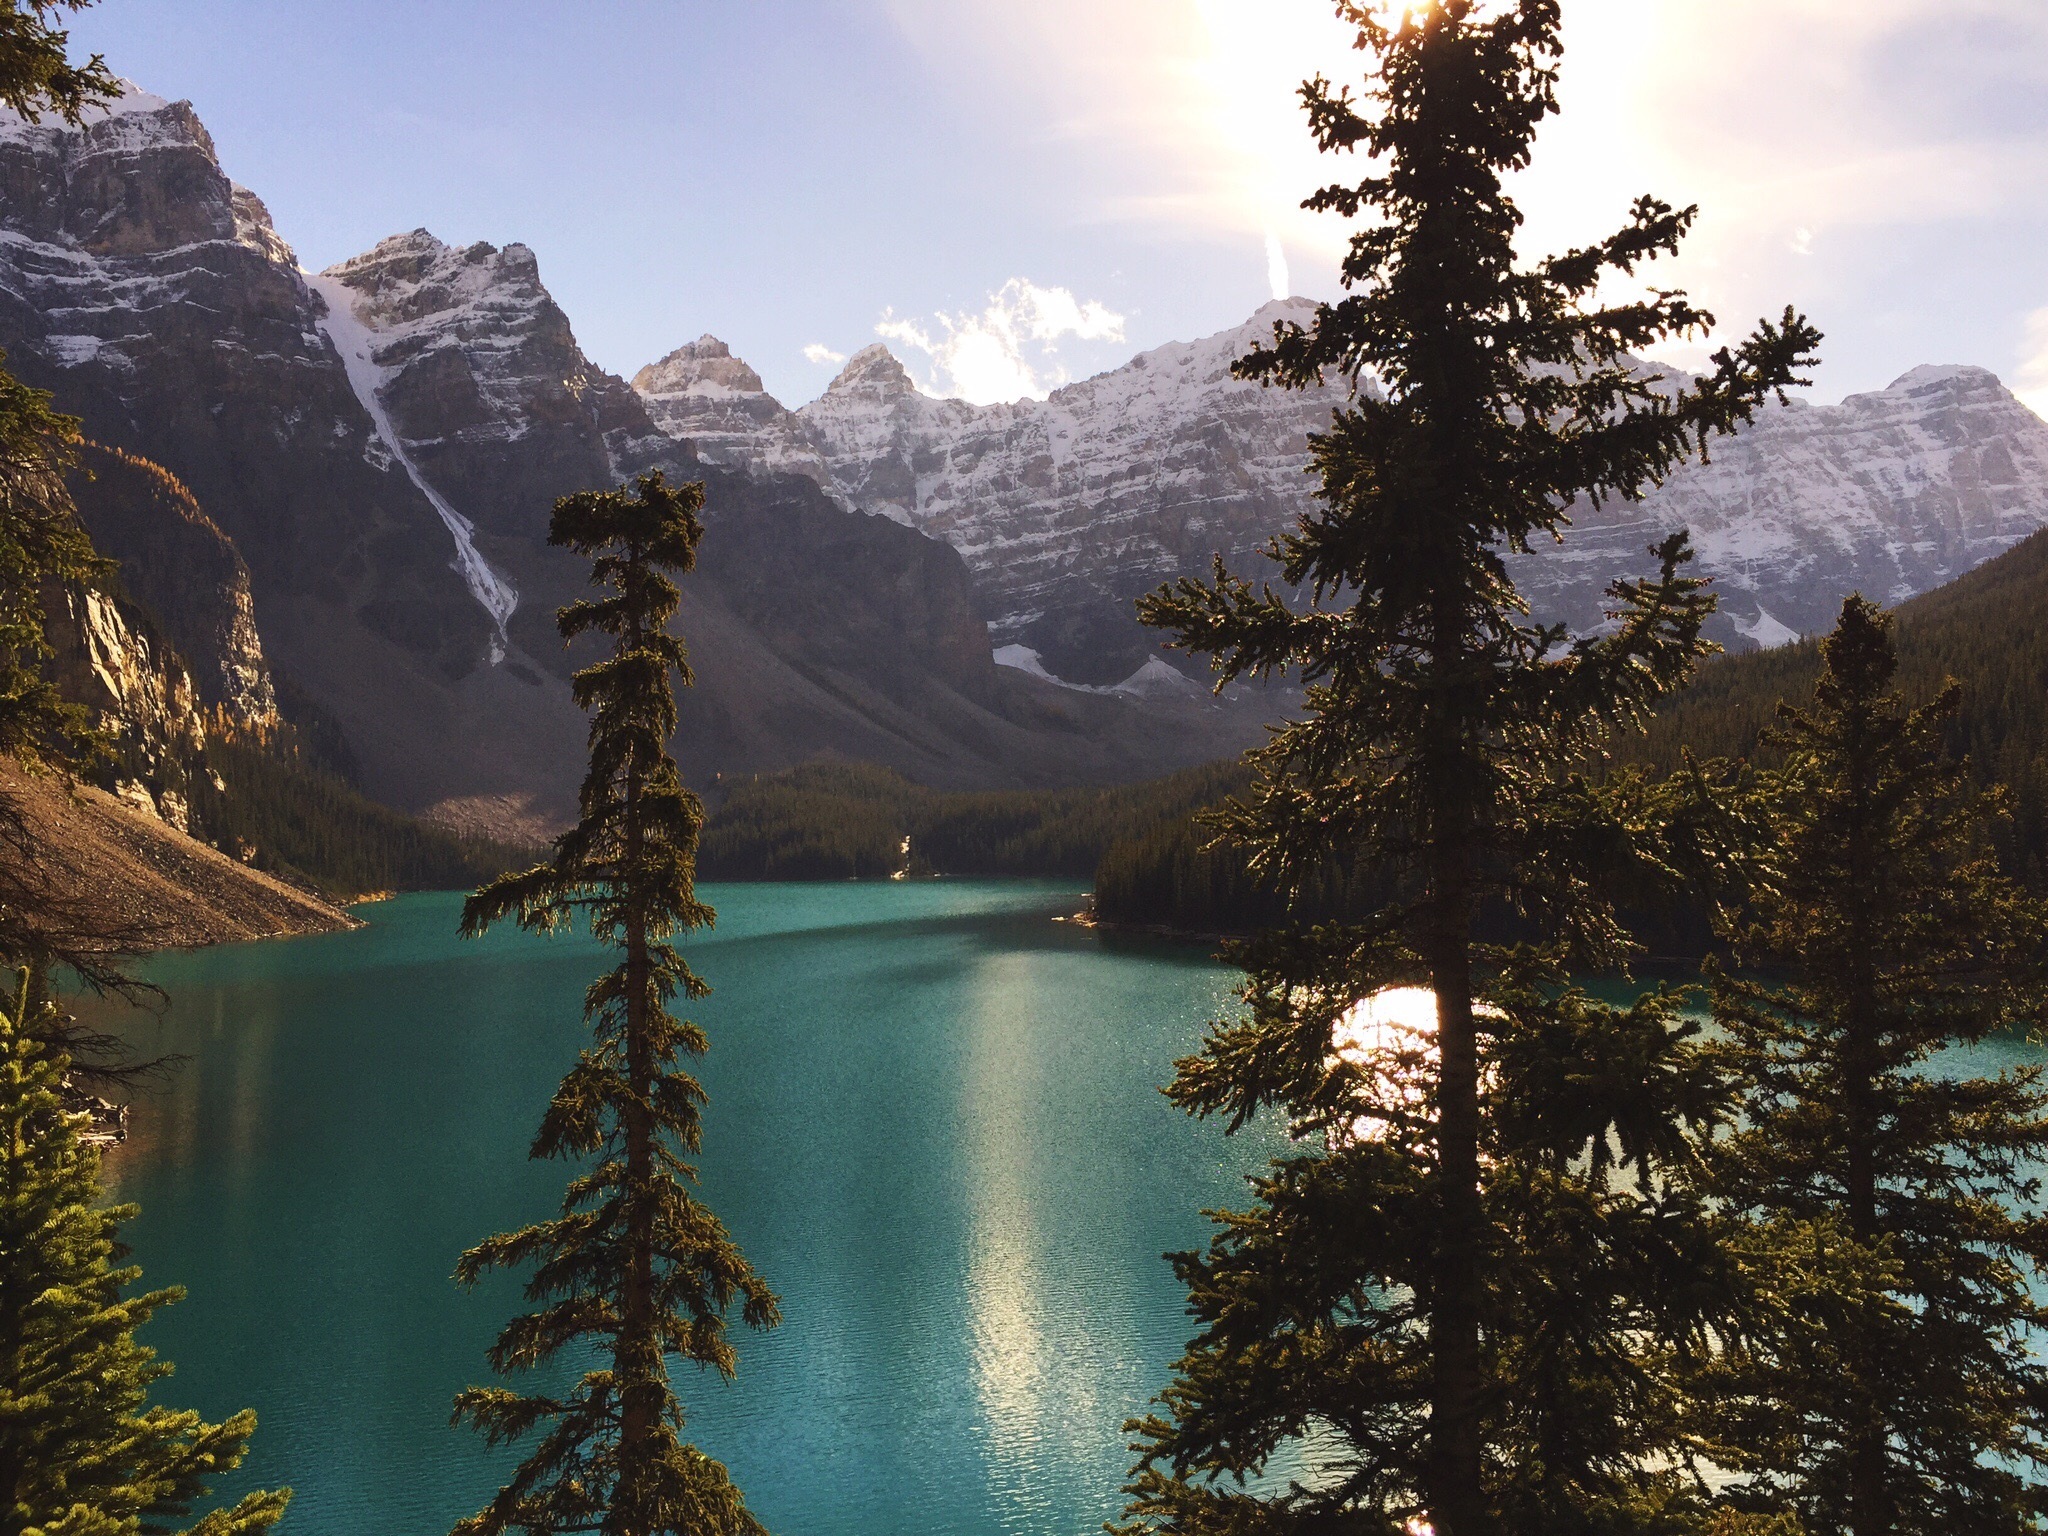
landscape, tree, nature, forest, wilderness, mountain, lake, valley, mountain range, reflection, national park, trees, mountains, mountain lake, crater lake, atmospheric phenomenon, woody plant, mountainous landforms